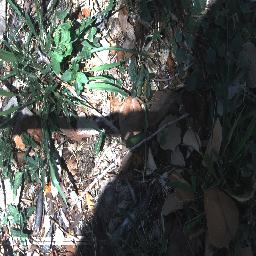
Label: negative